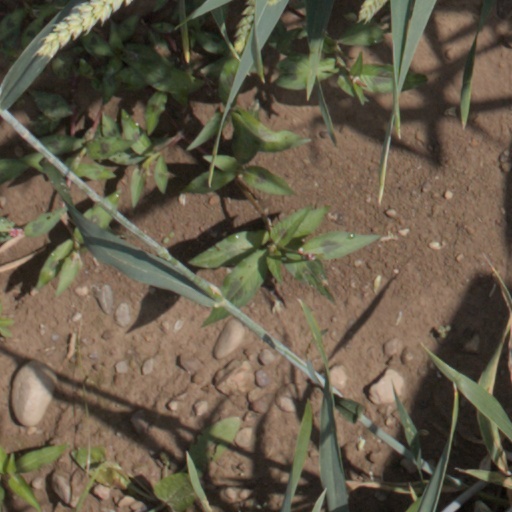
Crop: wheat